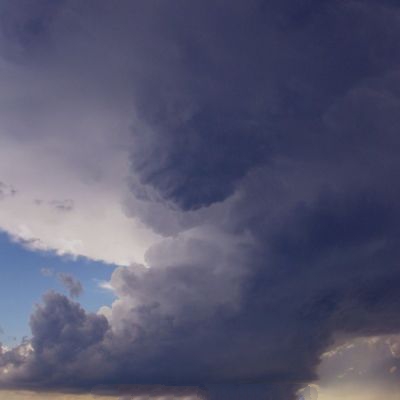
Cloud type: Cumulonimbus (Cb)